Poet laureate

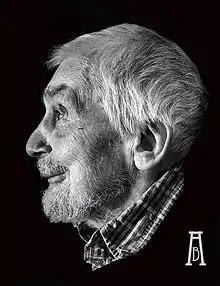
Edwin Morgan, first Makar or National Poet for Scotland

Scotland has a long tradition of makars and poetry. Iain Lom, the Scottish Gaelic bard, was appointed poet laureate in Scotland by King Charles II of England, Scotland and Ireland on his restoration in 1660. In 2004 the Scottish Parliament appointed Professor Edwin Morgan as the first Makar or National Poet for Scotland. On his death in January 2011 he was succeeded by Liz Lochhead. Jackie Kay followed Lochhead as Makar in 2016, and was then herself succeeded by Kathleen Jamie, who became Scotland's fourth Makar in 2021. In 2024, Pàdraig MacAoidh (Peter Mackay) became the fifth Makar. For cities, in 2014, Jim Carruth was appointed as the Poet Laureate of Glasgow.